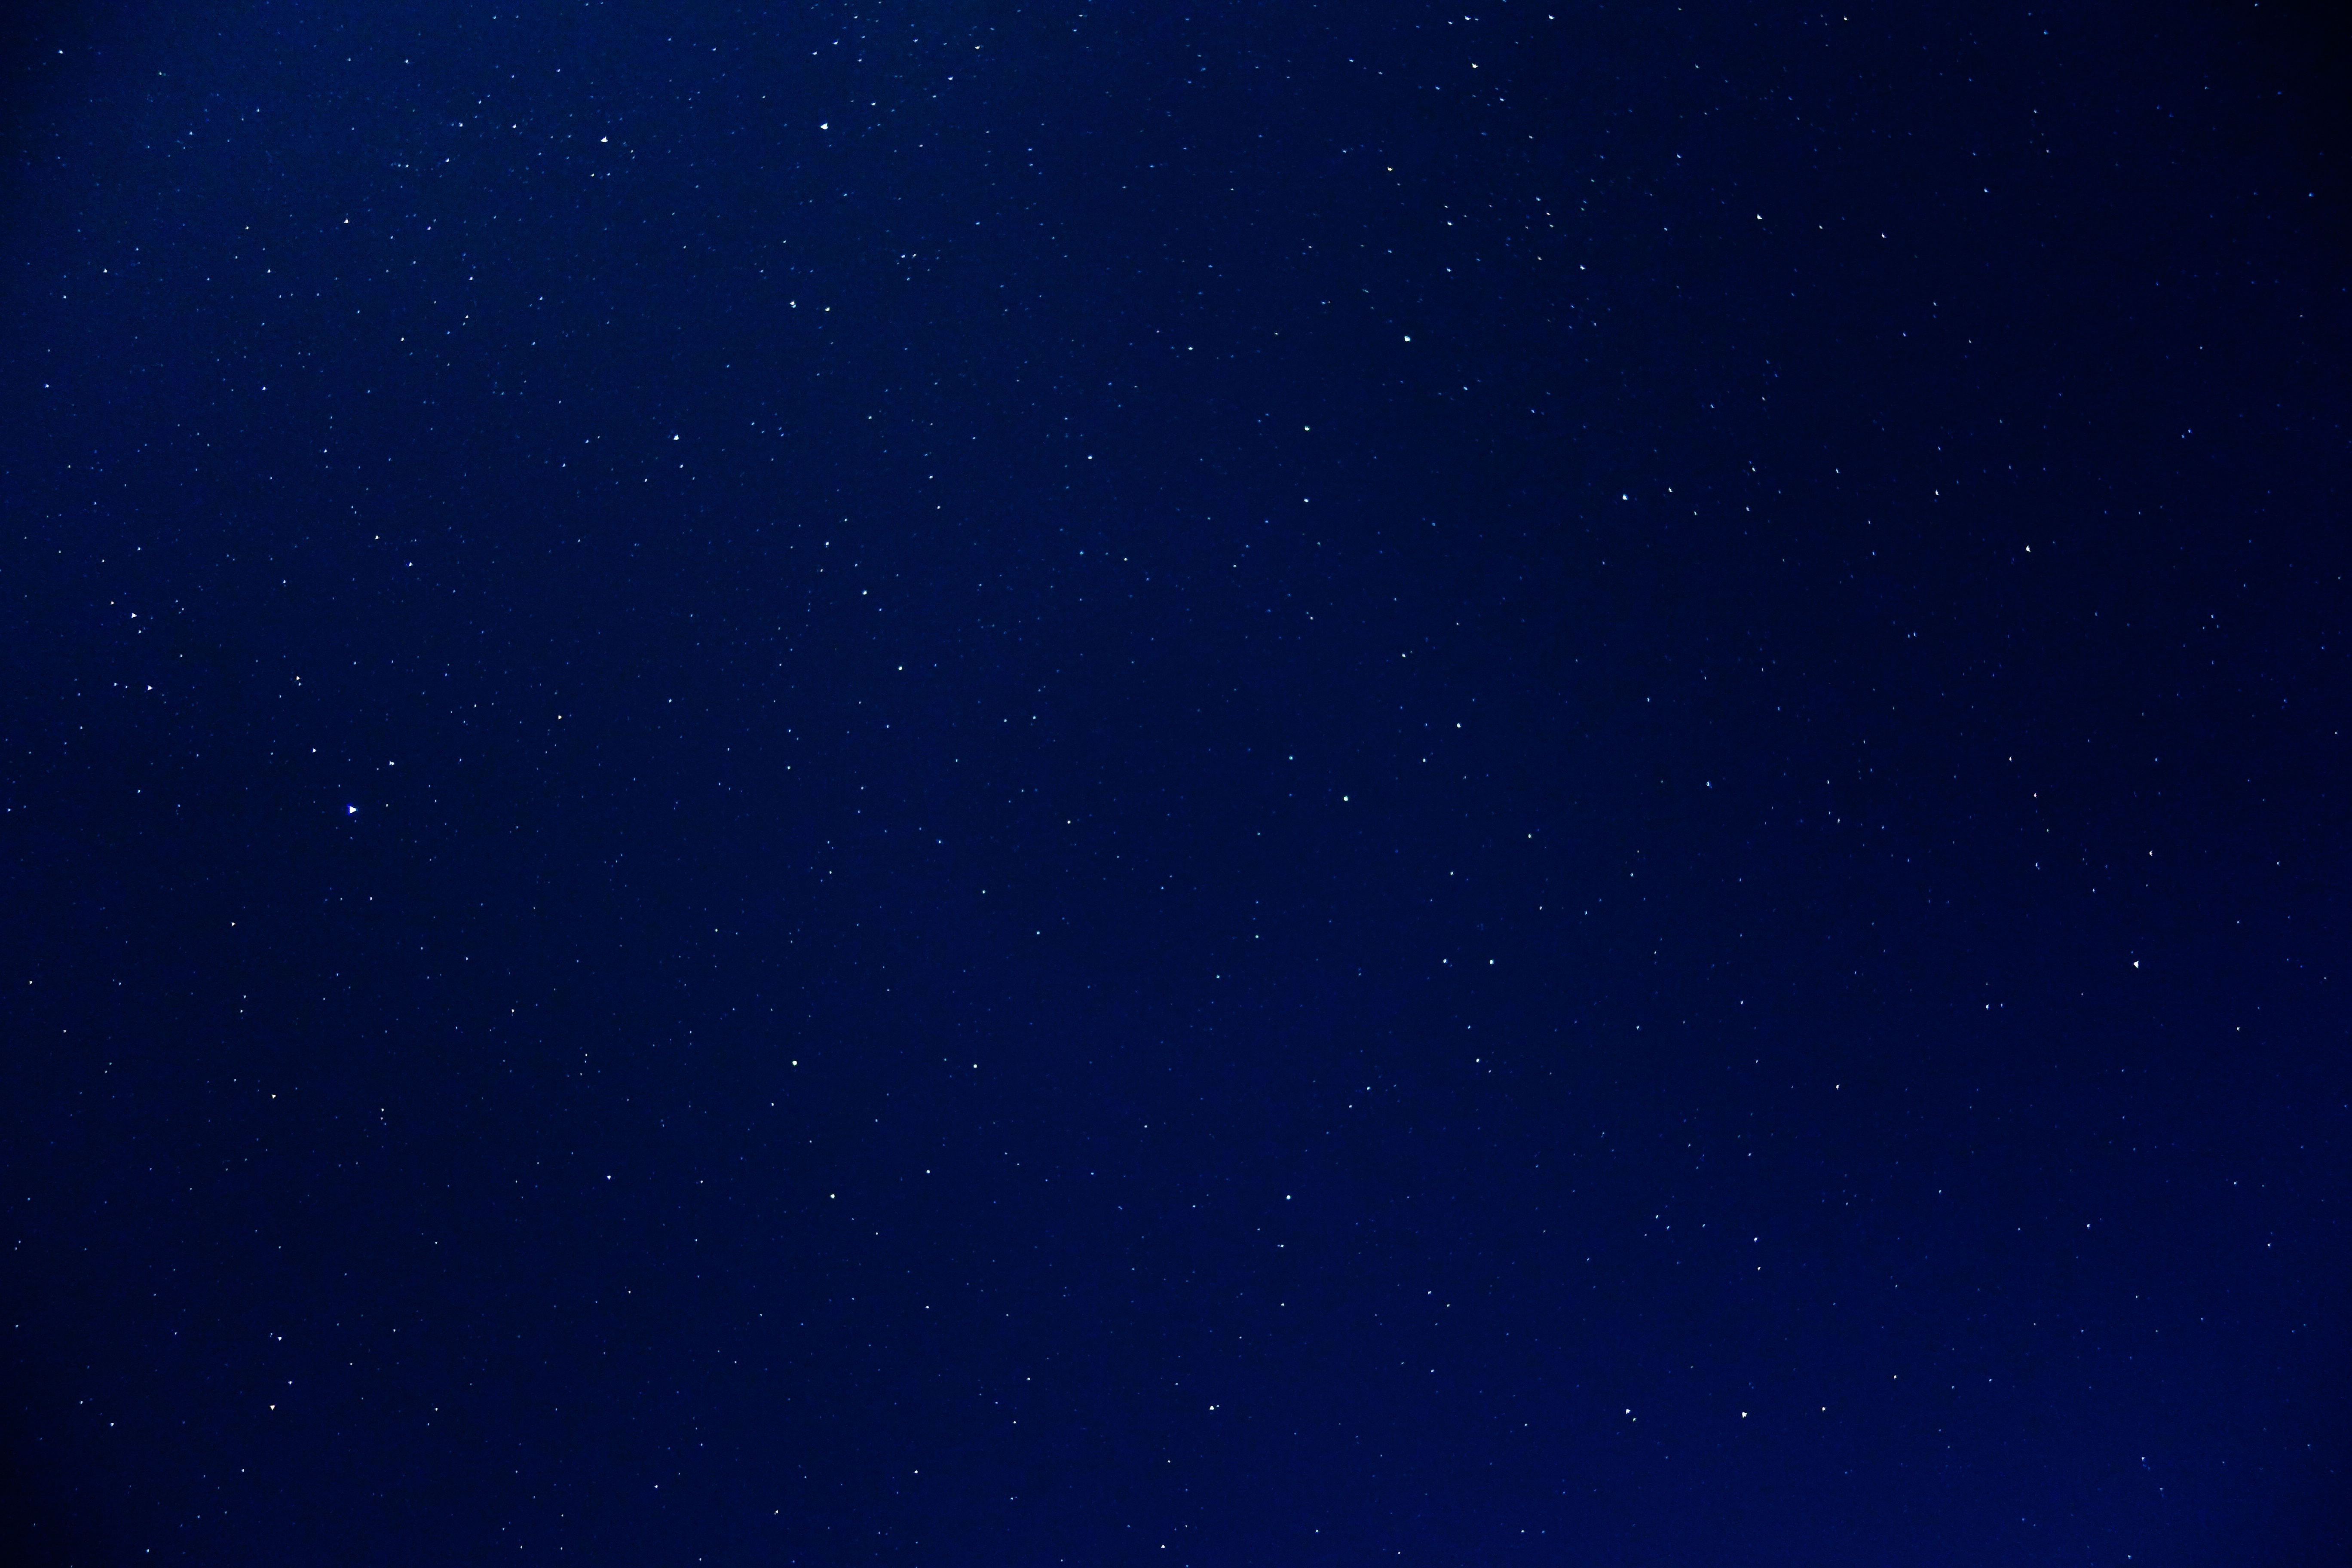
forest, sky, fog, night, star, milky way, atmosphere, lantern, constellation, aviation, space, romantic, galaxy, night sky, full moon, moonlight, outer space, research, background, astronomy, universe, bright, starry sky, fisheye, all, evening sky, space travel, astronautics, light on, astronomical object, star formation, star clusters, light pollution